Valley Line (Edmonton)

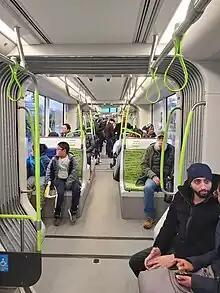
Inside a Valley Line light rail vehicle (LRV) as it travels toward Mill Woods, 2023

Planning studies for an LRT route from downtown to Mill Woods began in early 2009. In December 2009, Edmonton City Council approved a new low-floor train route that would leave a new ground-level station at Churchill Square on 102 Avenue between 100 and 99 Streets before stopping in The Quarters redevelopment on 102 Avenue between 97 Street and 96 Street. From here the route enters a tunnel and travels beneath 95 Street descending into the river valley to cross the North Saskatchewan River on the new Tawatinâ Bridge, east of Louise McKinney Park. The route then climbs the hill adjacent to Connors Road then proceeds east along 95 Avenue and southbound at 85 Street. The route travels southbound along 85 Street, crossing the intersection north of Bonnie Doon Mall and shifting to 83 Street, continuing south and east. Just north of Argyll Road, the line is lifted onto an elevated guideway over Davies Industrial. Finally, the line proceeds south along 75/66 Street until it reaches Mill Woods Town Centre. Within this line the proposed stops are: Quarters, Muttart, Strathearn, Holyrood, Bonnie Doon, Avonmore, Davies (to include a bus terminal and park & ride), Millbourne/Woodvale, Grey Nuns, and Mill Woods Town Centre. The maintenance and storage of vehicles for the line is at the Gerry Wright Operations and Maintenance Facility (opened in 2018), at Whitemud Drive and 75 Street.